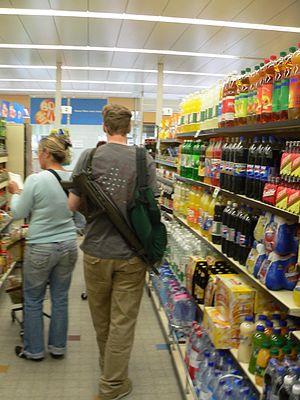
Scène de la vie courante suisse